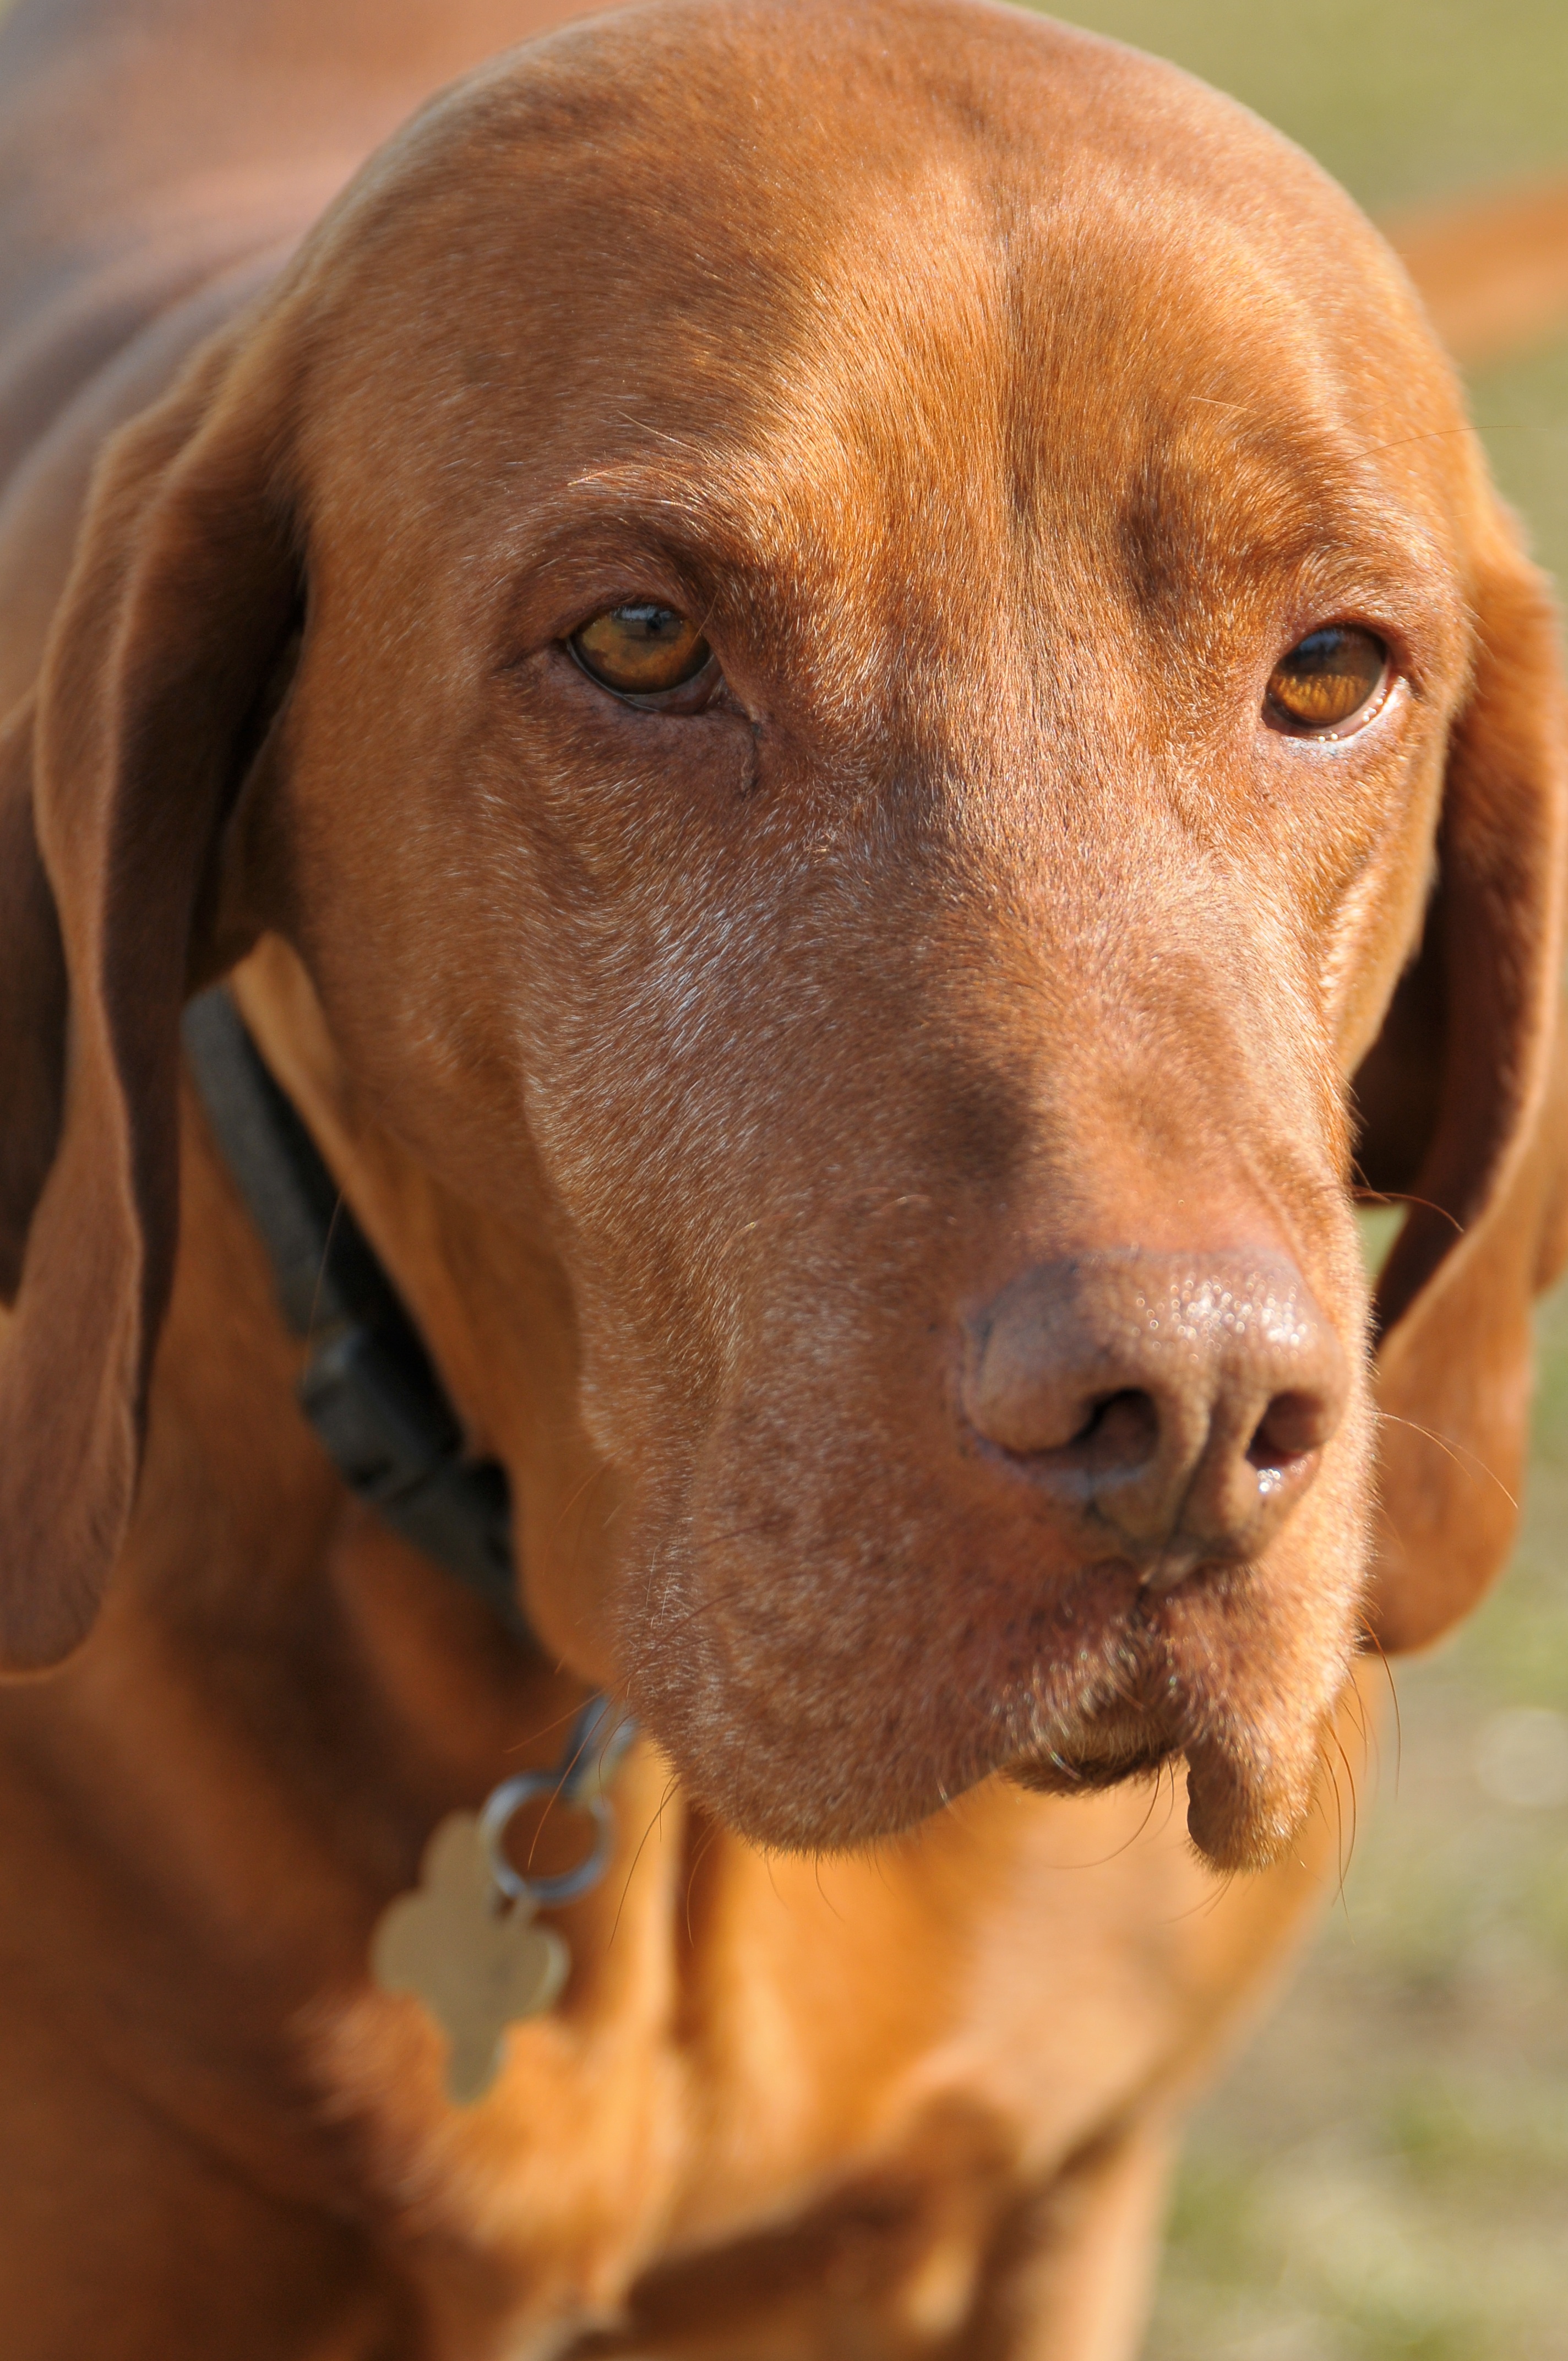
dog, mammal, pets, vertebrate, dog breed, vizsla, rhodesian ridgeback, dog like mammal, carnivoran, broholmer, redbone coonhound, coonhound, wirehaired vizsla, english coonhound, hungarian hound